Niezabyszewo

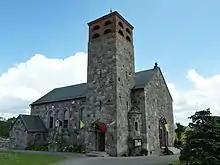
The church in Niezabyszewo

Niezabyszewo is a village in the administrative district of Gmina Bytów, within Bytów County, Pomeranian Voivodeship, in northern Poland. It lies approximately west of Bytów and west of the regional capital Gdańsk.